Tom Lehrer

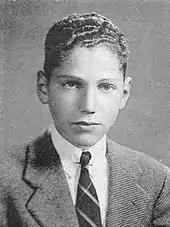
Lehrer in Loomis School's 1943 yearbook

Thomas Andrew Lehrer was born in New York City on April 9, 1928, and grew up on Manhattan's Upper East Side. He was the son of Morris James Lehrer (1897–1986) and Anna Lehrer (née Waller; 1905–1978) and older brother of Barry Waller Lehrer (1930–2007). He and his family were ethnically Jewish but loosely practiced Christianity, attending Sunday school and celebrating Christmas; he remarked that his ties to Judaism were "more to do with the delicatessen than the synagogue (...) and ‘God’ was primarily an expletive(.)" He began studying classical piano at the age of seven, but was more interested in the popular music of the age. Eventually, his mother sent him to a popular-music piano teacher. At this early age, he began writing show tunes, which eventually helped him as a satirical composer and writer in his years of lecturing at Harvard University and later at other universities.